Demographics of Eritrea

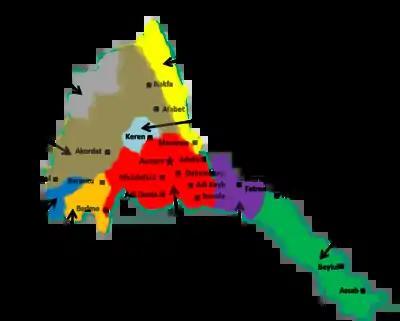
Ethno-Demography of Eritrea

Eritrea's population comprises nine recognized ethnic groups, most of whom speak languages from the Ethiopian Semitic branch of the Afro-Asiatic family. The East African Semitic languages spoken in Eritrea are Tigre, Tigrinya, and the newly recognized Dahlik. Other Afro-Asiatic languages belonging to the Cushitic branch are also widely spoken in the country. The latter include Afar, Beja, Blin, and Saho.